Slump (sports)

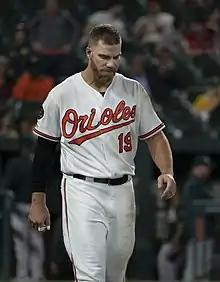
Chris Davis of the Baltimore Orioles pictured during his MLB record 54 at bats without a hit.

In the realm of sports, a slump is an extended period of poor performance exhibited by a player or team, often characterized by a lack of production compared to their usual standards. Slumps exist in various sports and at all different levels of competition. They are typically characterized by a loss streak, or reduced consistency, though the term is often misused when referring to the natural decline in a player's production at the end of their career. The causes of slumps can vary greatly, though they are generally brought on by physical factors like fatigue and injury, or psychological factors like burnout, pressure, and loss of confidence. Slumps can affect athletes of any skill level, and even some of the greatest athletes of all time have gone through periods of prolonged slumps. Overcoming a slump can often require a combination of technical and psychological adjustments as well as an increase in the athlete's mental fortitude. While slumps can frustrate players and fans, especially if they last more than a few games, they are a natural aspect of any athlete's career.